HaMerotz LaMillion 2

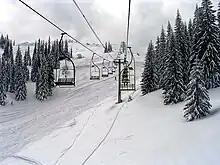
At Jahorina Ski Resort, one team member had to wear a swimsuit and ride down the ski hill tied to snowmobile in weather.

For this leg's Double Battle, two teams played musical chairs with each other and local residents. The last team with a team member remaining in the game would receive their next clue while the team that lost had to wait for the next team. The team that lost the final Double Battle had to wait out a 15-minute penalty.